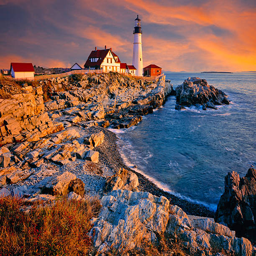
a lighthouse and shoreline on the coast